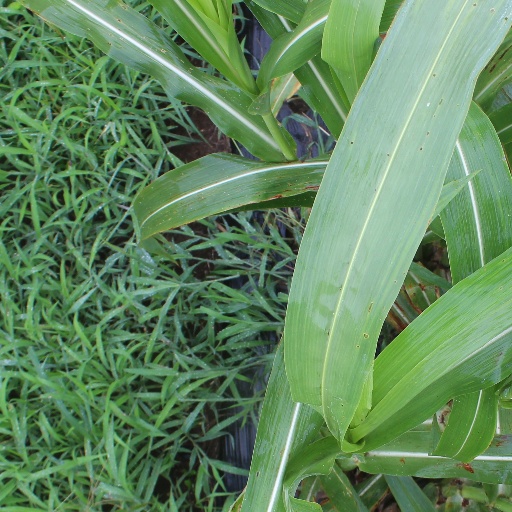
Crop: sorghum